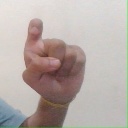
अक्षर: इ